Rail transport in Ukraine

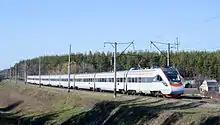
An EKr1 between Boyarka and Vasylkiv in Kyiv Oblast

Rail transport in Ukraine is a major transport mode in Ukraine. Most railway infrastructure in Ukraine is owned by the government of Ukraine through Ukrzaliznytsia (Public JSC 'Ukrainian Railways'), a joint-stock company which has a de facto country-wide monopoly on passenger and freight transport by rail.